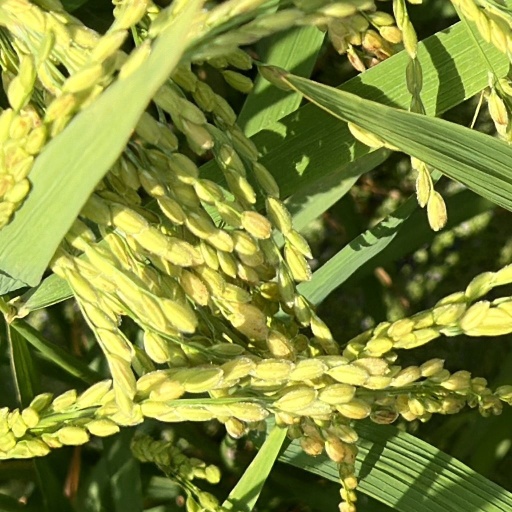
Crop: rice